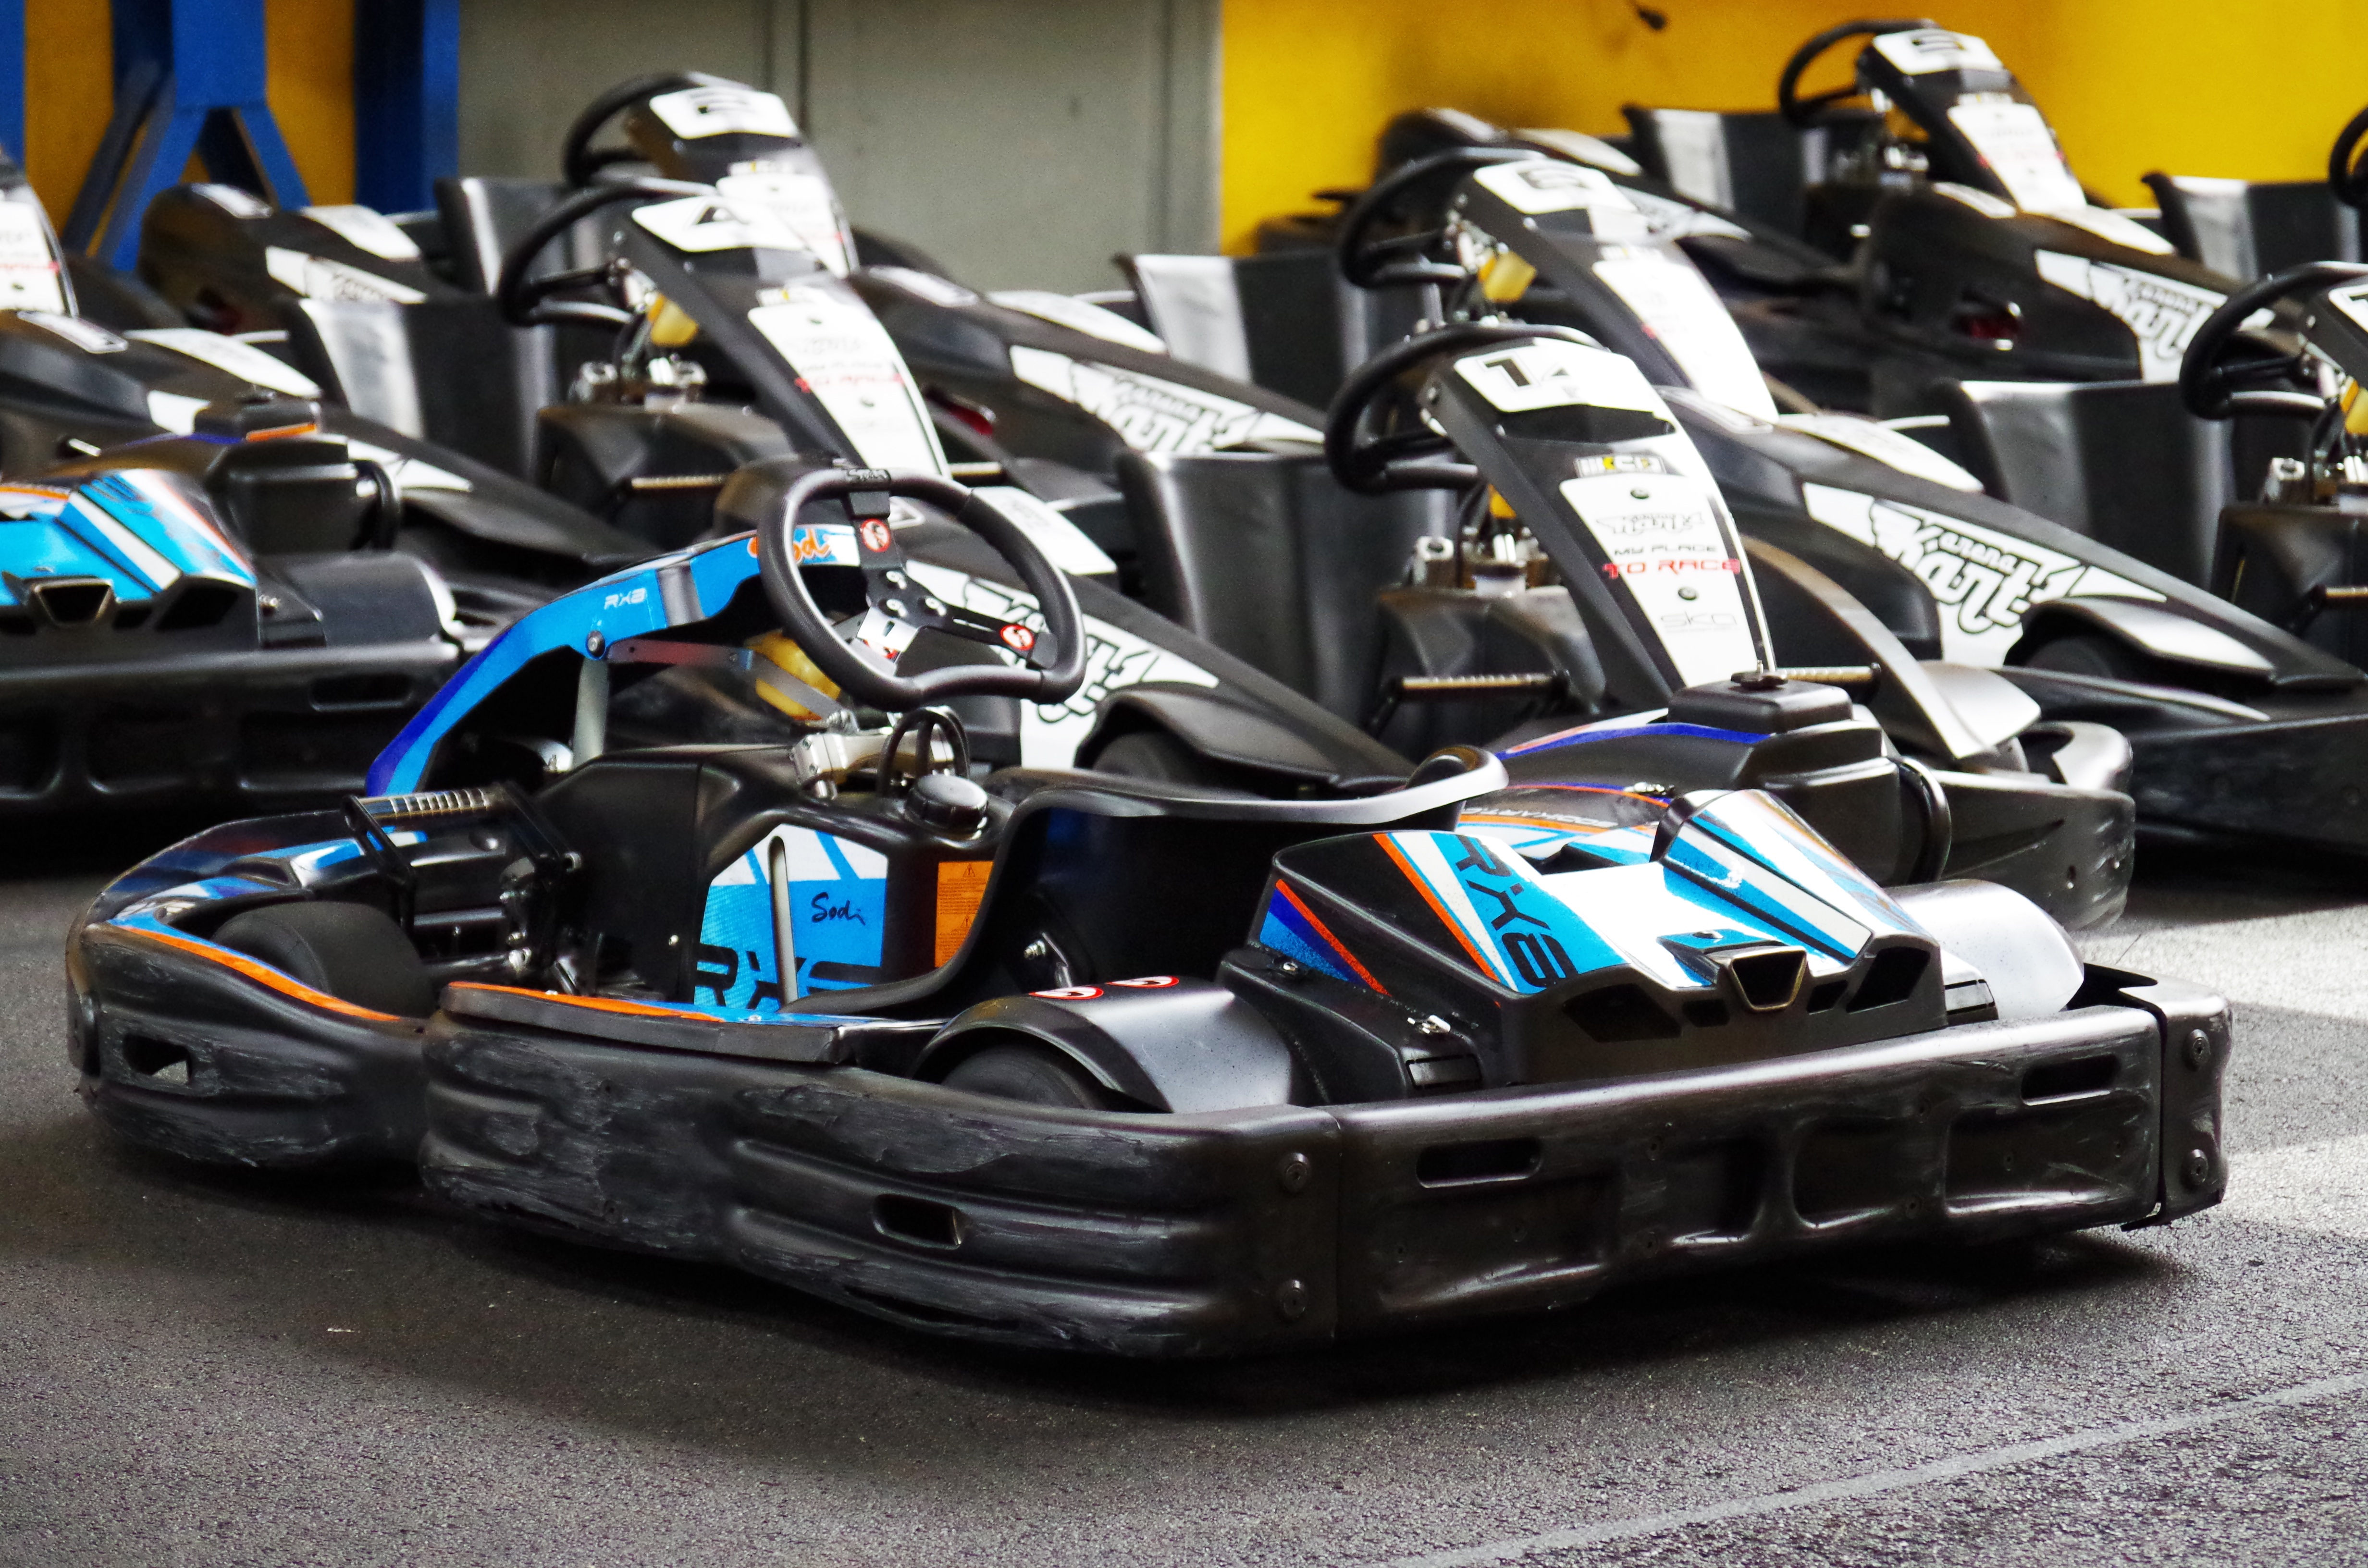
structure, car, vehicle, ride, sports car, race car, race, supercar, sports, racing, race track, motorsport, go kart, kart racing, go karts, auto racing, automotive exterior, sport venue, open wheel car, formula one car, dirt track racing